Araneta City Bus Port

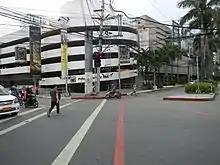
An intersection with a crossing pedestrian.

The Araneta City Bus Port is located along General Romulo Avenue on the eastern side of Araneta City within the barangay of Socorro, Quezon City. It occupies the ground level of Manhattan Heights, a four-tower residential condominium complex that is part of the , 18-tower highrise community developed by Megaworld Corporation called Manhattan Gardens. The bus station is situated in the district of Cubao, a densely populated area north of Ortigas Center in east-central Metro Manila that has the highest density of bus terminals in the entire Manila metropolitan area. It is directly across from Ali Mall and one block from the old Araneta bus station on Times Square Avenue.